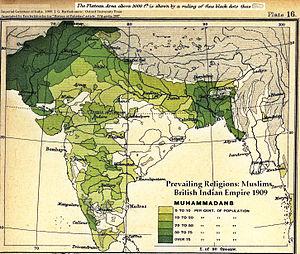
Les conquêtes musulmanes des Indes commencent, en 711-712, avec l'invasion du Sind par les Arabes, se poursuivent au XIᵉ siècle et au XIIᵉ siècle avec celle des Turcs et des Afghans attirés par les richesses des hindous et s'achèvent avec l'empire moghol au XVIᵉ siècle.